French destroyer Maillé Brézé (1931)

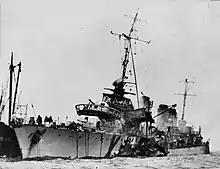
"Maillé Brézé" on fire and sinking, 30 April 1940

On 5 April the 5th Scout Division with "Maillé Brézé", "Tartu" and "Chevalier Paul" was assigned to Force Z in anticipation of an Allied invasion of Norway; their mission was to escort convoys between Scotland and Norway. The German invasion on 9 April preempted the Allies and "Tartu" did not begin her escort duties until mid-April when she covered Convoy FP-1 transporting the 5th Demi-Brigade of Mountain Infantry to participate in the Namsos Campaign on 19 April; the unsuccessfully attacked "Maillé Brézé" with one torpedo and was unsuccessfully depth charged by her.